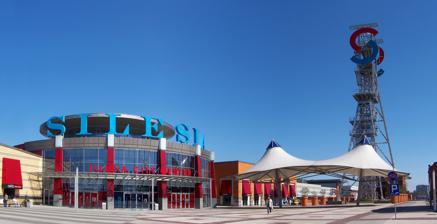
Building: Silesia City Center
Country: Poland
Year built: 2005
Shopping centre in Katowice, Poland Main entrance Silesia City Center is a shopping mall in Katowice , Silesia , Poland . It was opened in 2005 as the first modern shopping mall in Katowice. In 2015 it has been described as the "largest shopping mall in the Silesia region". Its total area covers a few thousand square metres, of which 650 000 sq metres is a trade zone, 100 000 sq metres is a housing estate and 600 000 sq metres is an office site. It is situated in Katowice along 107 Chorzowska Road (the land previously belonged to the coal mine KWK Gottwald [ pl ] ). The edifice was opened 18 November 2005. An investor is Hungarian company - TriGranit Development Corporation. Inside In total, in Silesia City Center there are almost 850 shops, 40 cinema chambers (Cinema City), the centre of entertainment Fun City (with amusement arcade, club, billiards and bowling alley), banks and restaurants. On a rooftop there is a garden. There are partly underground car parks for 3000 cars as well (a red and a blue one), two guarded car parks and a free one for bicycles. Inside, in Tropical Square, there is a fountain, whose water is flipped approximately 13 metres up. The centre is divided into 43 avenues, named after main cities in Śląsk and Zagłębie Region, and 145 squares, acting as places facilitating meetings and leisure. Shops are situated round these squares and avenues, whose total length amounts over 10 kilometre. In January 2007 on SCC's area new points enabling access to the Internet were introduced. The Internet is available also in Tropical Square and the centre of entertainment Fun City. SCC has prepared payable skating rink, cloakrooms and skate hiring which are to be open from December to March. Surroundings Historic buildings of a former mine, situated in a central point – nearby the entrance to the new object – have been restored, and their function has changed. Antique tower of a shaft ‘Jerzy’ is a symbol of combination the past with the future. Outside, exhibits connected with mining are assembled. Their aim is to remind of the former nature of this place. In a restored building there are, for example, there was an Almi Decor art gallery, more recently repurposed as a restaurant. Nearby, there is also a Saint Barbara's chapel (a patron saint of miners), which was consecrated 3 December 2005. References